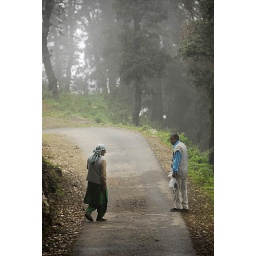
in the mist forest road in the mountains